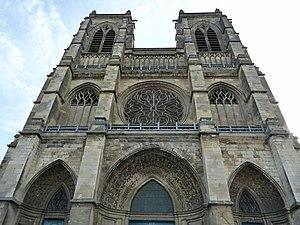
Abbatiale Saint-Pierre de Corbie, SOMME, FRANCE
L'Ancre est une rivière française du nord du département de la Somme et du Pas-de-Calais, dans la nouvelle région Hauts-de-France, affluent droit du fleuve la Somme. C'est le troisième plus long affluent de la Somme et le quatrième en débit.
Cet article recense les monuments historiques français classés en 1919.
L'Abbatiale Saint-Pierre de Corbie est un édifice religieux catholique de style gothique, sis dans le centre ville de Corbie, dans le département français de la Somme. Ancienne église de l'Abbaye royale Saint-Pierre de Corbie cette abbatiale est protégée au titre des monuments historiques : classement par arrêté du 7 juin 1919.
Cet article recense les monuments historiques de la Somme, en France.